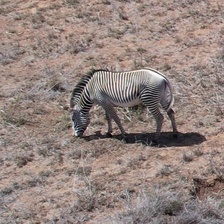
Pose orientation: left